Madeline Island

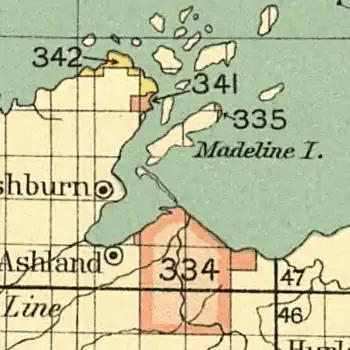
An early map of Chequamegon Bay.

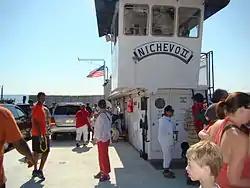
The ferry "Nichevo II", about to leave for Madeline Island. Nichevo is Russian for "no matter".

Madeline Island (Ojibwe: "Mooningwanekaaning)" is an island in Lake Superior. Located in Ashland County, Wisconsin, it has long been a spiritual center of the Lake Superior Chippewa. Although the largest of the Apostle Islands, it is not included in the Apostle Islands National Lakeshore. It is the only island in the Apostle Island chain open to commercial development and private ownership.